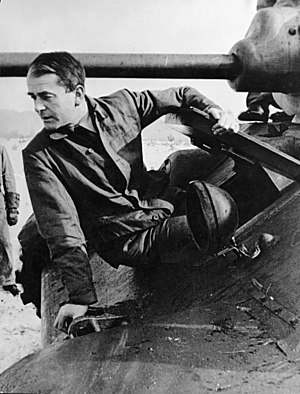
Albert Speer / Rustningsminister / Udnævnelse og stigende magt
Speer inspicerer en russisk T-34 kampvogn.
Albert Speer var en tysk arkitekt, der under 2. verdenskrig var rustningsminister i Nazi-Tyskland. Længe inden ministerudnævnelsen havde Speer været Adolf Hitlers foretrukne arkitekt.